Cocollona

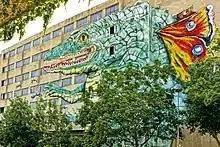
Graffiti Cocollona in Girona (Catalonia, Spain).

The cocollona is a river monster of Gironian mythology. According to legend, there was a convent of nuns who weren’t very devoted and that carried a messy life. Between them, there was a novice with a veritable religious vocation that complained about the life they carried.